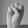
ASL letter: S